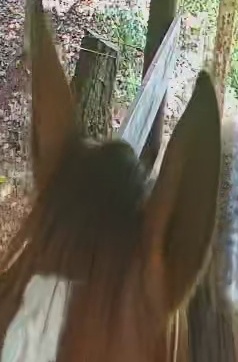
Face region: ears (position_of_ears)
Pain indicator: not_present